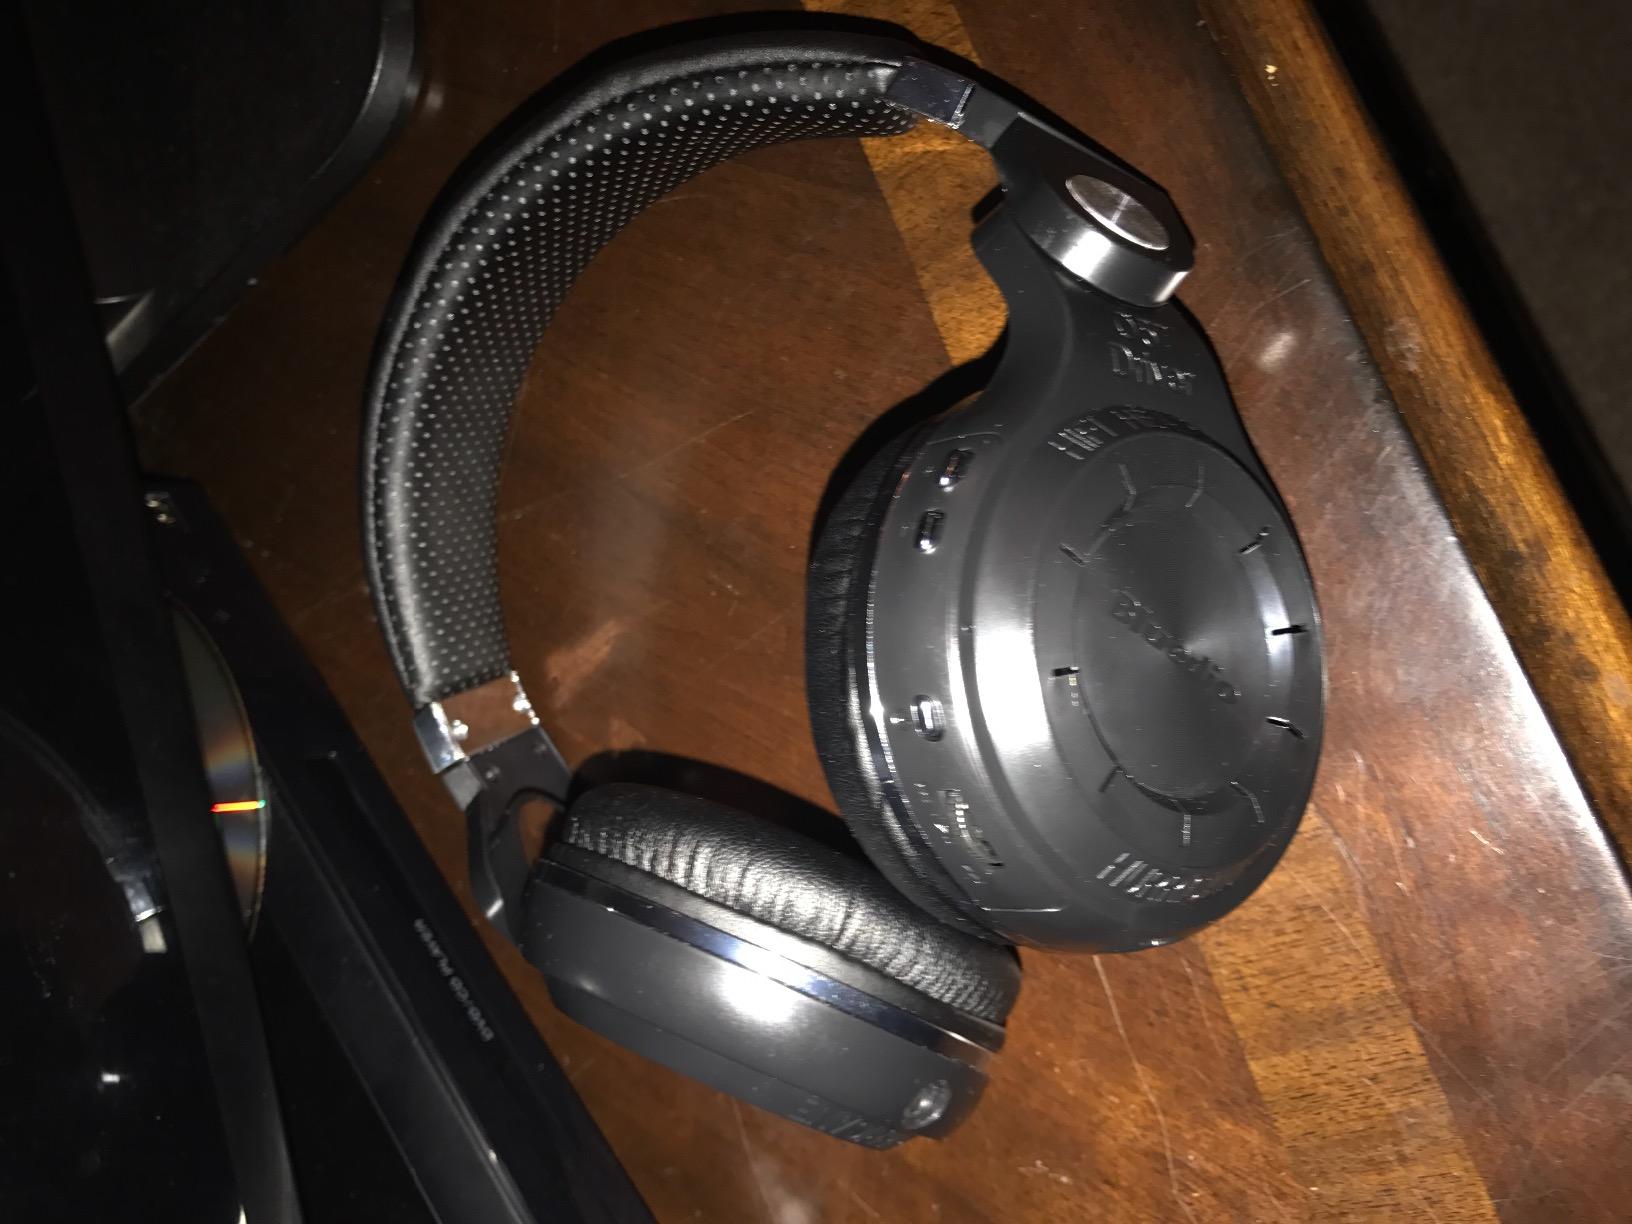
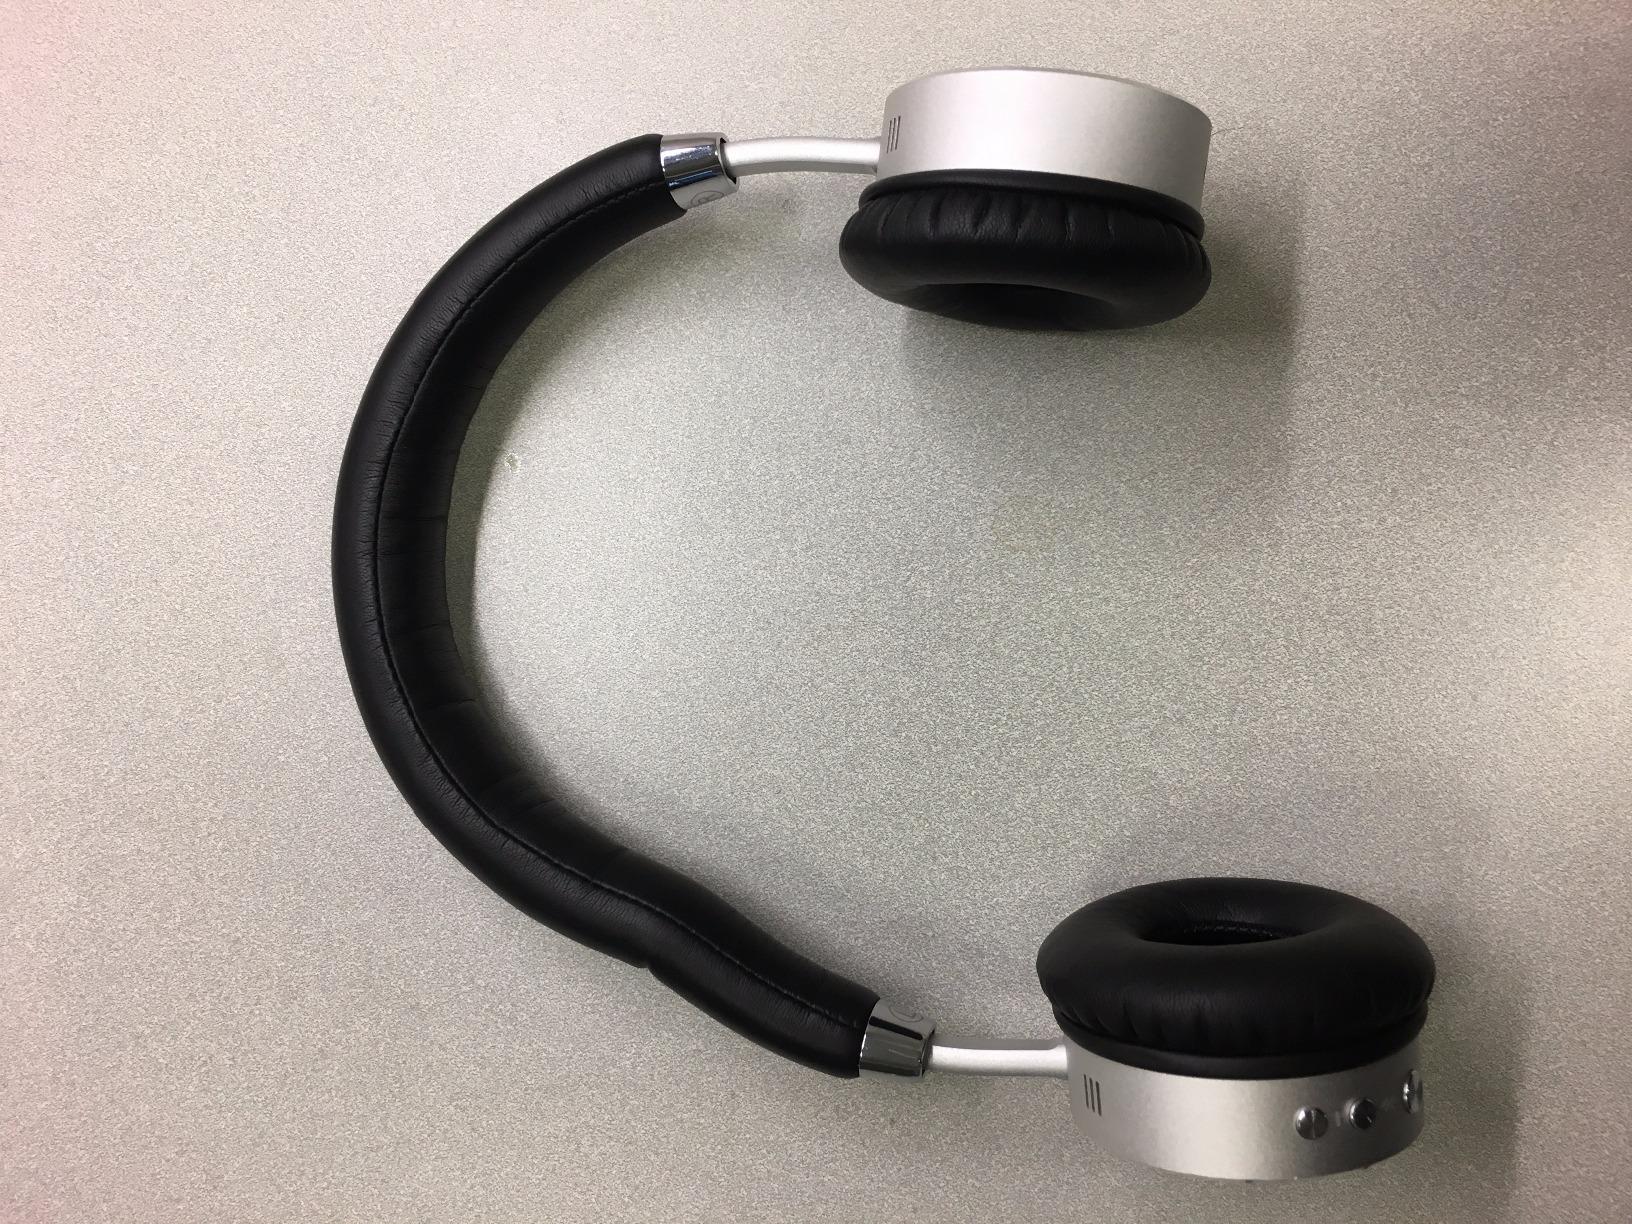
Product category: headphones
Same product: no